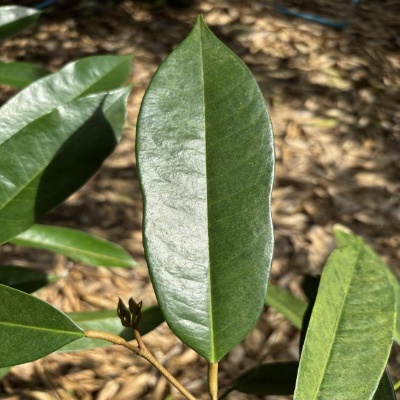
Label: Leaf_Healthy